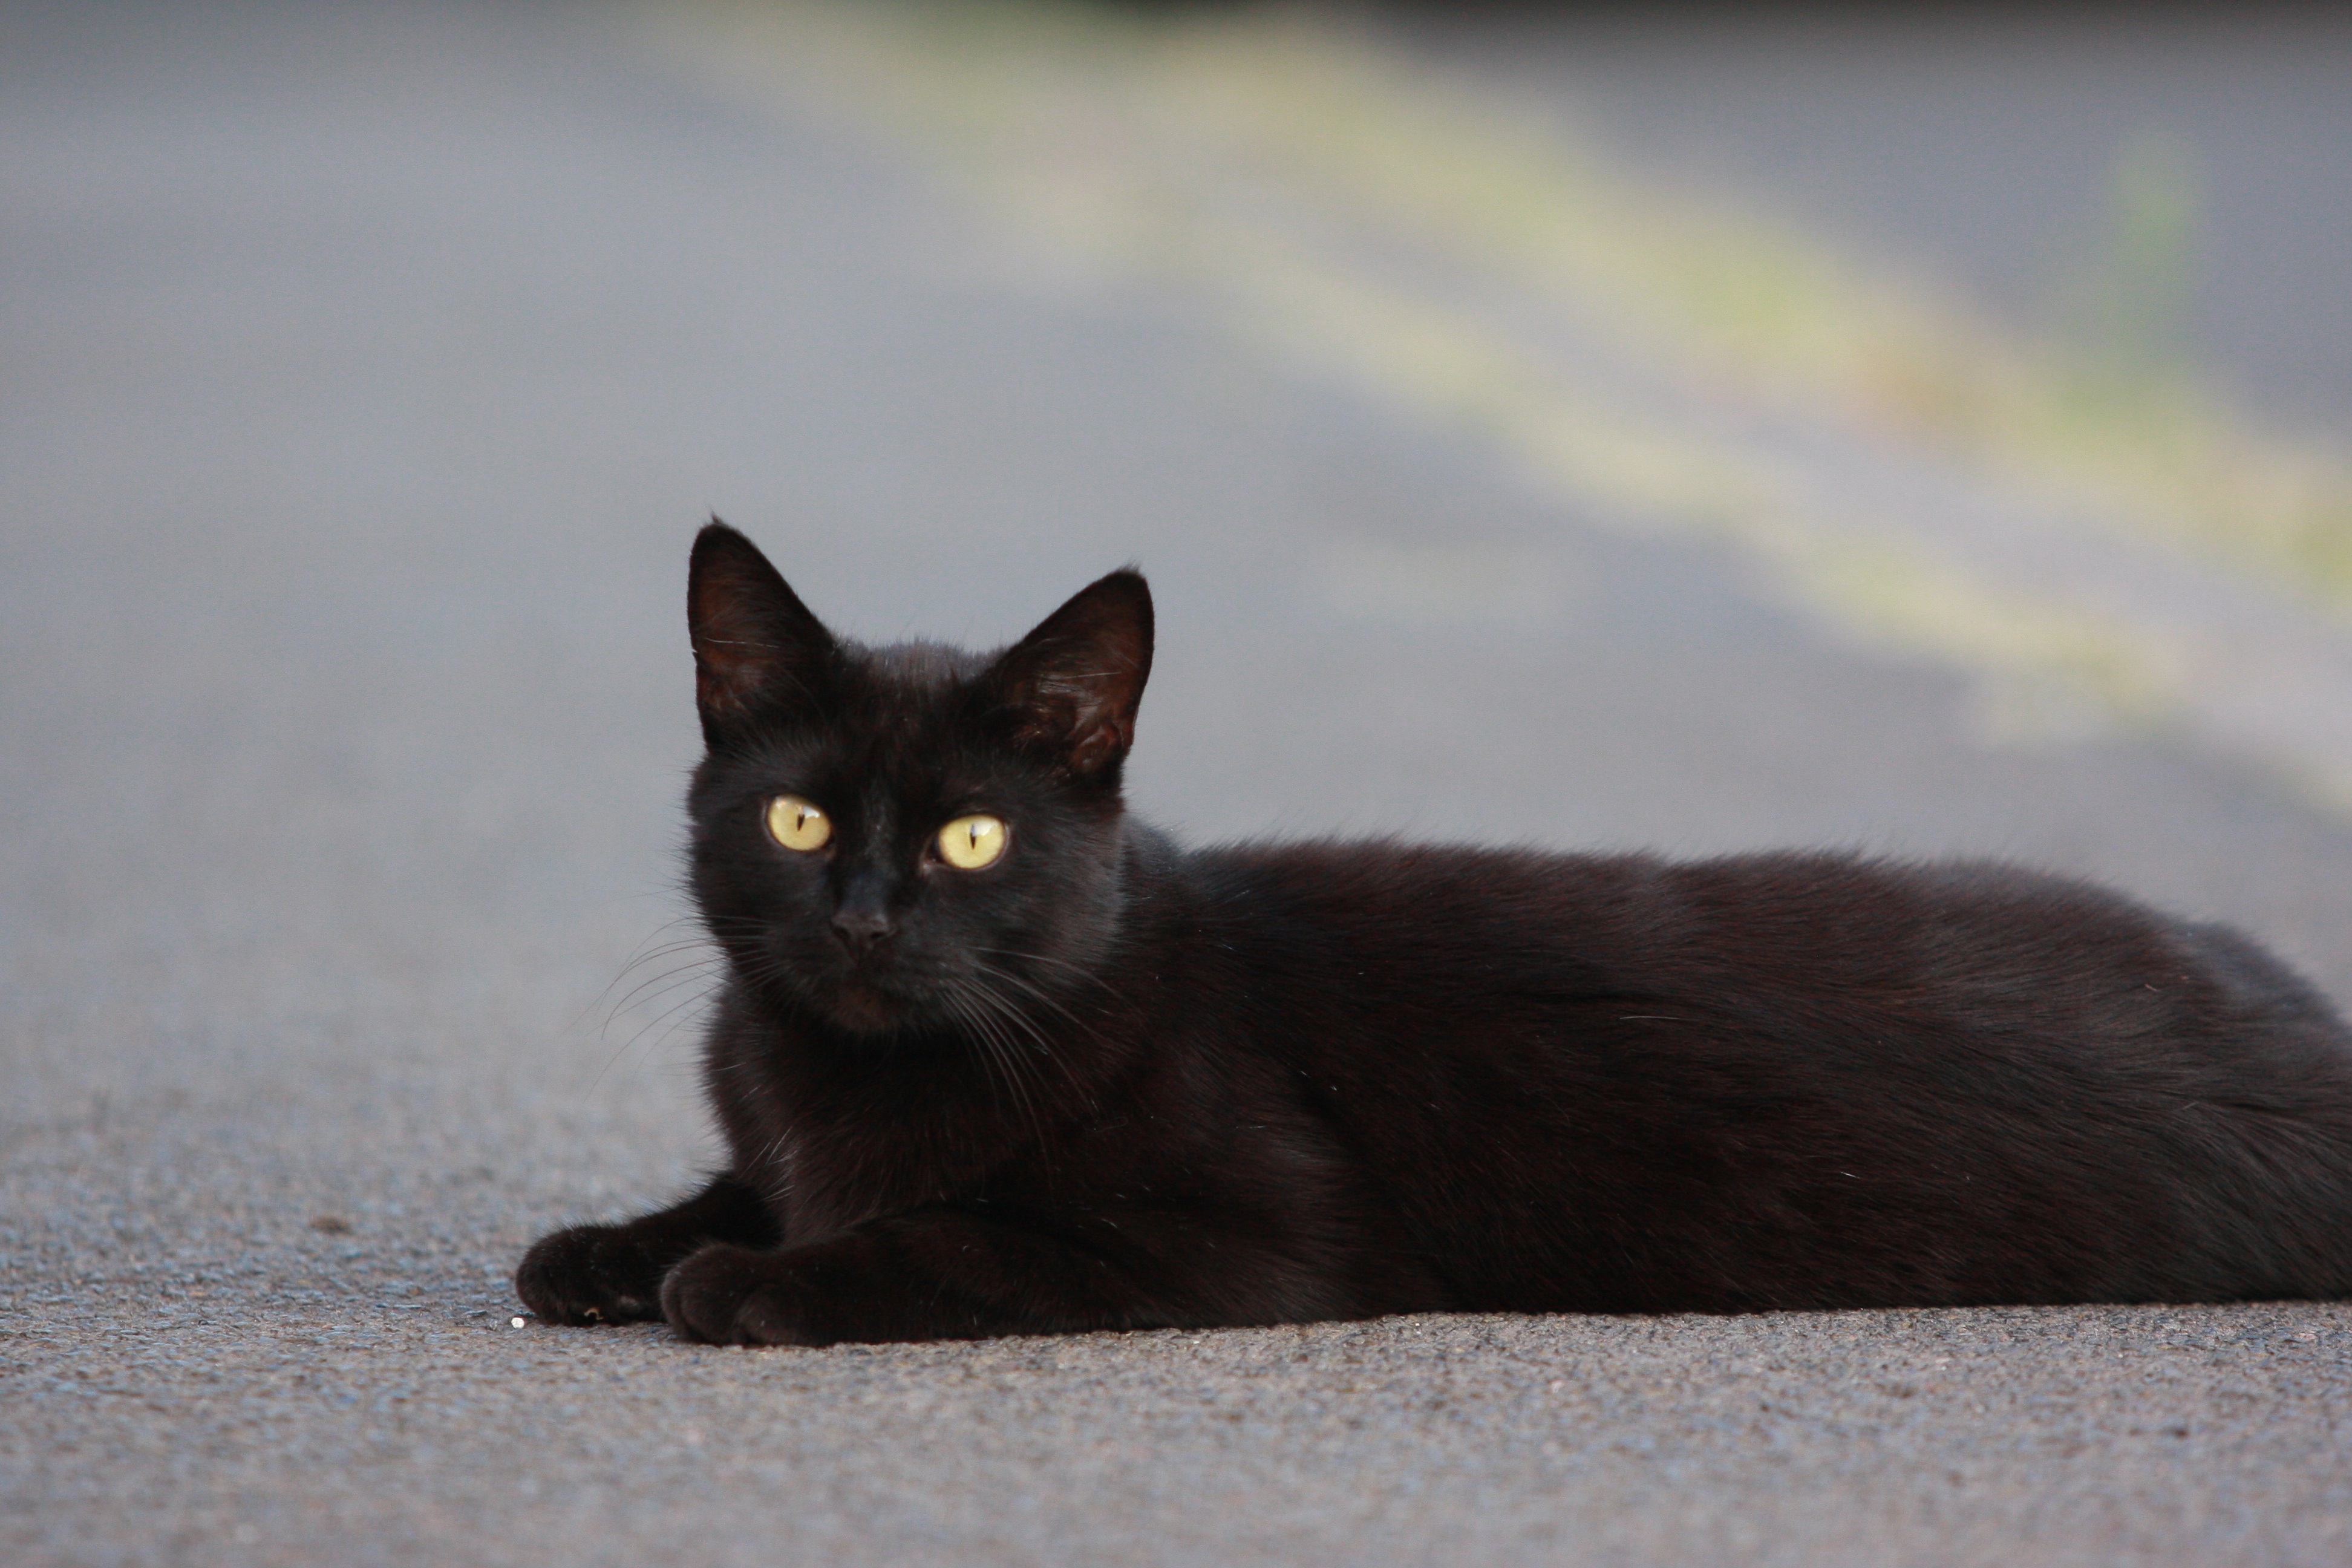
road, pet, kitten, cat, mammal, black cat, black, fauna, whiskers, vertebrate, alley cat, burmese, yellow eyes, small to medium sized cats, cat like mammal, carnivoran, domestic short haired cat